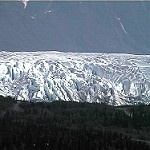
Scene: Outdoor